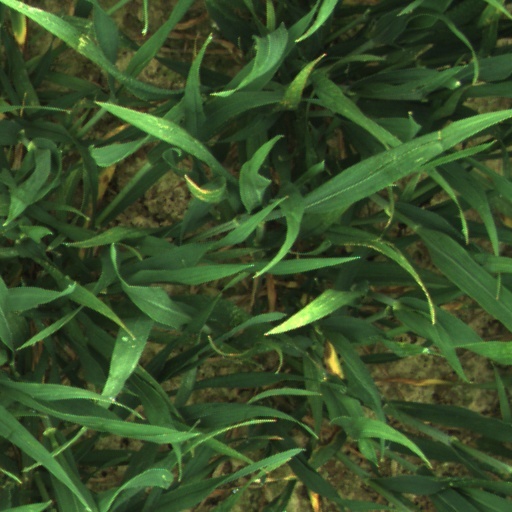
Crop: wheat